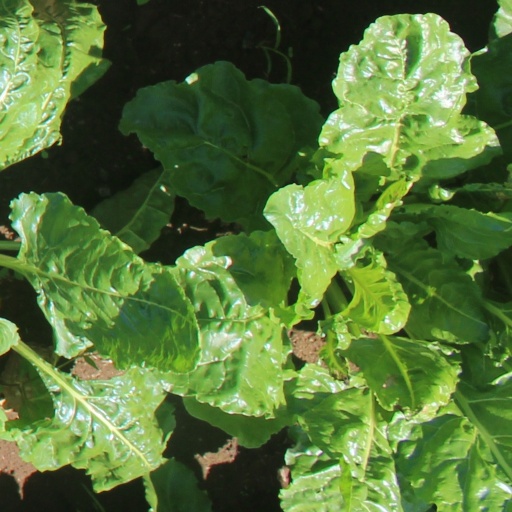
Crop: sugar beet